Makram Khoury

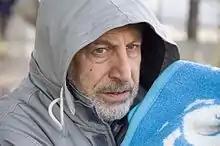
Makram Khoury in the movie "Petah Tikva" By Tom Shoval.

Makram Jamil Khoury is an Israeli-Arab actor, born 30 May 1945 in Jerusalem. He was the youngest artist and the first Arab to win the Israel Prize, the highest civic honor in Israel.